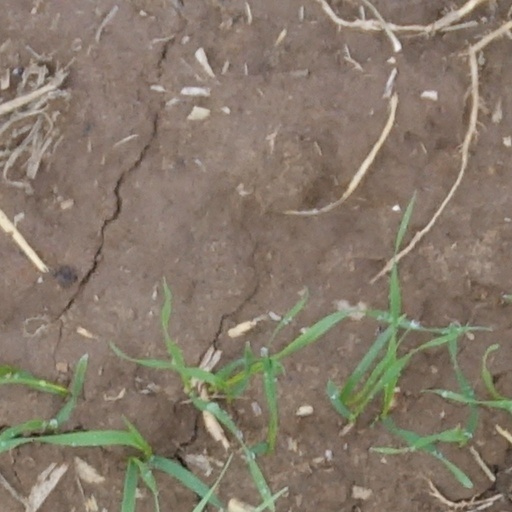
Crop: wheat